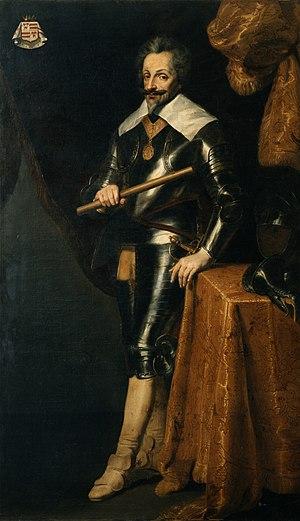
Le duc Charles III de Croÿ Ærschot est né le 1ᵉʳ juillet 1560 au château de Beaumont. Il est mort le 12 janvier 1612 au château de Beaumont.